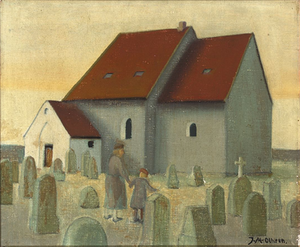
Jeppe Madsen Ohlsen
Jeppe Madsen-Ohlsen, Kvinde og barn på kirkegård
Jeppe Madsen Ohlsen var en dansk maler.